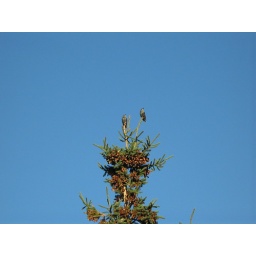
Two birds in a tree